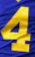
Number: 4